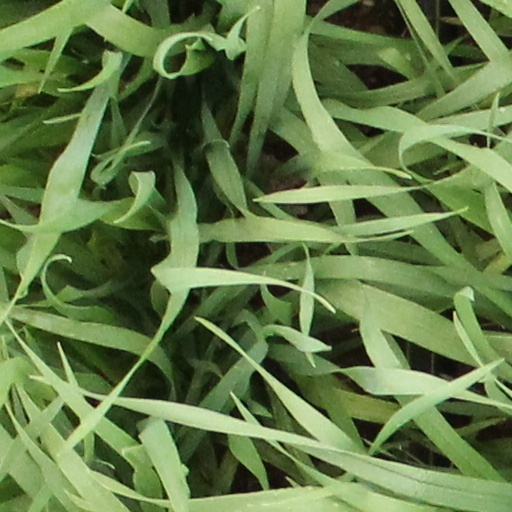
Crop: wheat